Early Kurdish nationalism

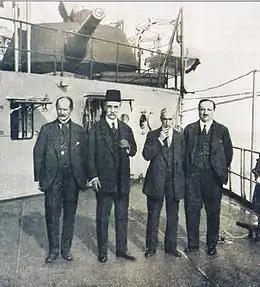
The signatories of the Treaty of Sèvres, 1920

The nationalist movement among the Kurdish people first emerged in the late 19th century with an uprising in 1880 led by Sheik Ubeydullah. Many Kurds worked with other opponents of the Ottoman regime within the Committee of Union and Progress (CUP). A growth in ethnic consciousness at the start of the 20th century was spearheaded by the Society for the Elevation of Kurdistan. Some Kurdish nationalist groups agitated for secession, others for autonomy.